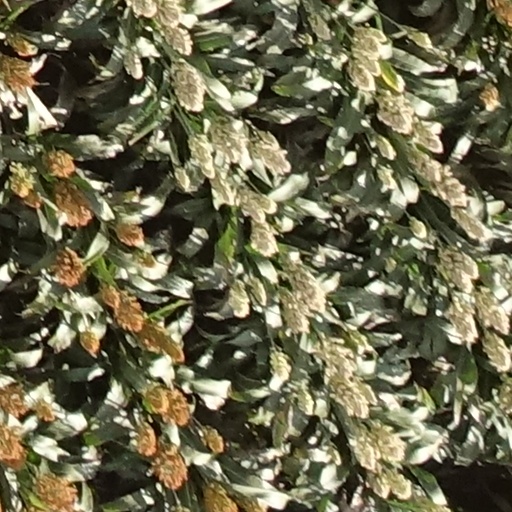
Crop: sorghum